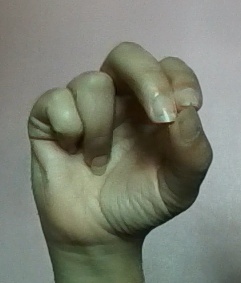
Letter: gaaf